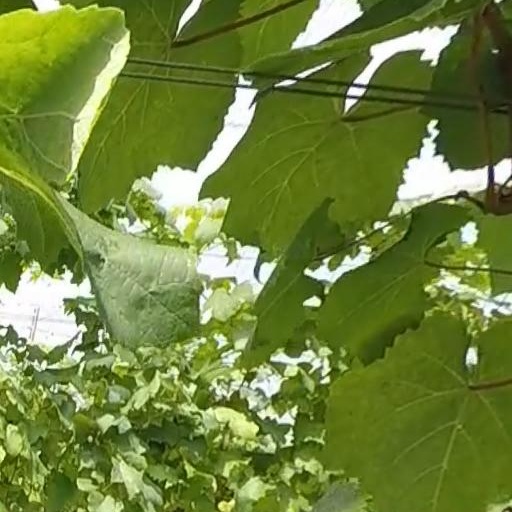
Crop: grape